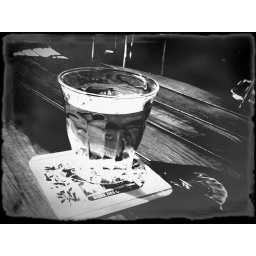
glass in water